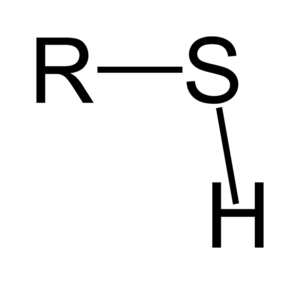
Thiol
Funktionel gruppe.
En thiol er en organisk forbindelse indeholdende den funktionelle sulfhydrylgruppe. Den kan betragtes som alkoholens svovlanalog. Tidligere er thioler også blevet kaldt mercaptaner.